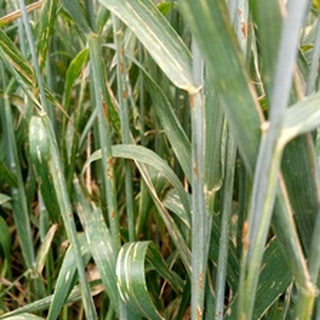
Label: wheat_black_rust